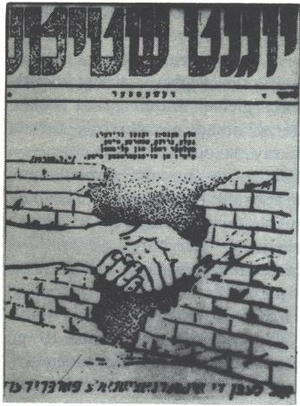
L'Organisation juive de combat ou OJC est une organisation militaire juive fondée en 1942 dans le ghetto de Varsovie pour résister à l'occupation nazie. C'est elle qui organisa et lança le soulèvement du ghetto de Varsovie entre le 19 avril et le 16 mai 1943.
L'Opération Ghetto est le nom de code d'une série d'actions de l'Armia Krajowa pour venir en aide aux insurgés lors du soulèvement du ghetto de Varsovie du 19 avril 1943 au 16 mai 1943.